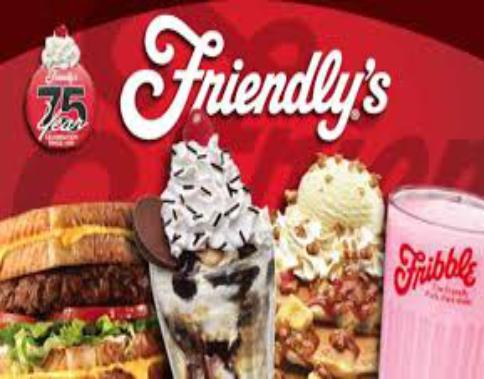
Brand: Friendly's
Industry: Food